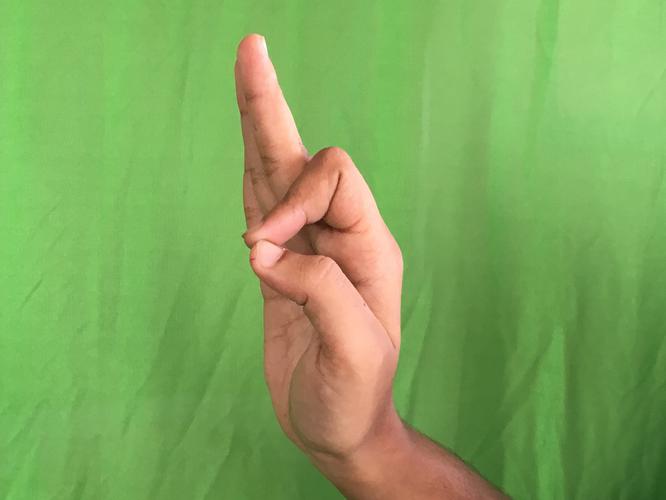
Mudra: Aralam
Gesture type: single_hand